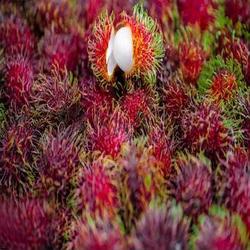
Label: Rambutan